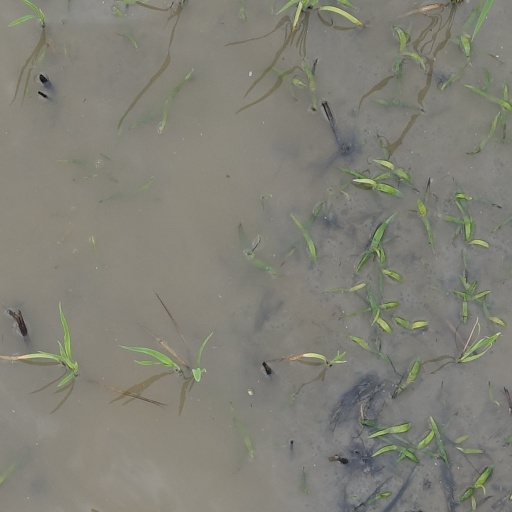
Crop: rice